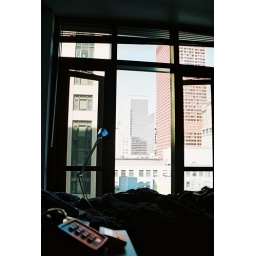
View from my bedroom window in UCC #934. 09.29.06.